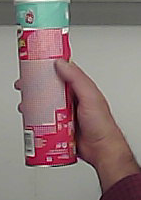
Product: pringles_original